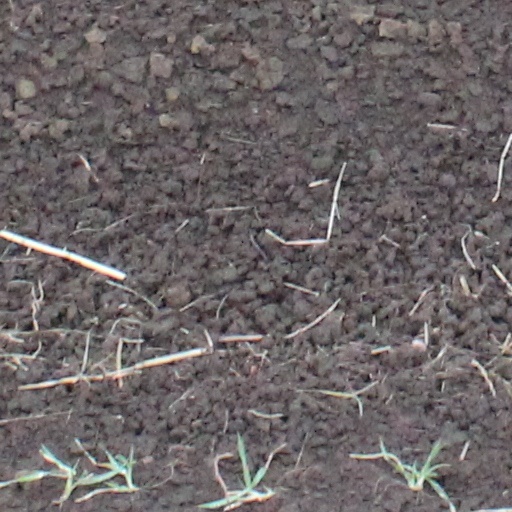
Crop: wheat